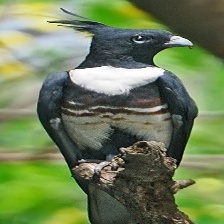
Species: BLACK BAZA
Scientific name: AVICEDA LEUPHOTES